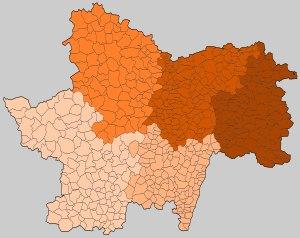
Le département de Saône-et-Loire comprend cinq arrondissements.